Collaborationist Chinese Army

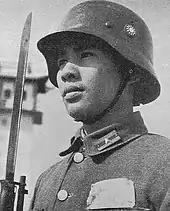
A soldier of the Nanjing Army

In effect, most military forces in north China that were part of the Nanjing Army were really under the authority of the semi-autonomous North China Political Council, led by former Provisional Government leader Wang Kemin. In 1940, it was reported that the total strength of the units in North China was 22 regiments, along with 8 independent and training regiments. As a result of a recruitment drive in November 1940, the North China Political Council's army increased from 26,000 to 41,000 men. The number of collaborationist police in the region was about 135,000 and local militia numbered about 200,000. Following a reform in 1942, the army increased to 30 regiments. The regimental structure of the North China Council forces was as follows: